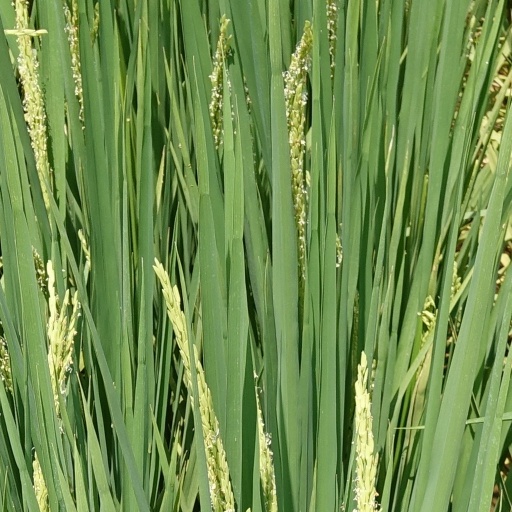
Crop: rice